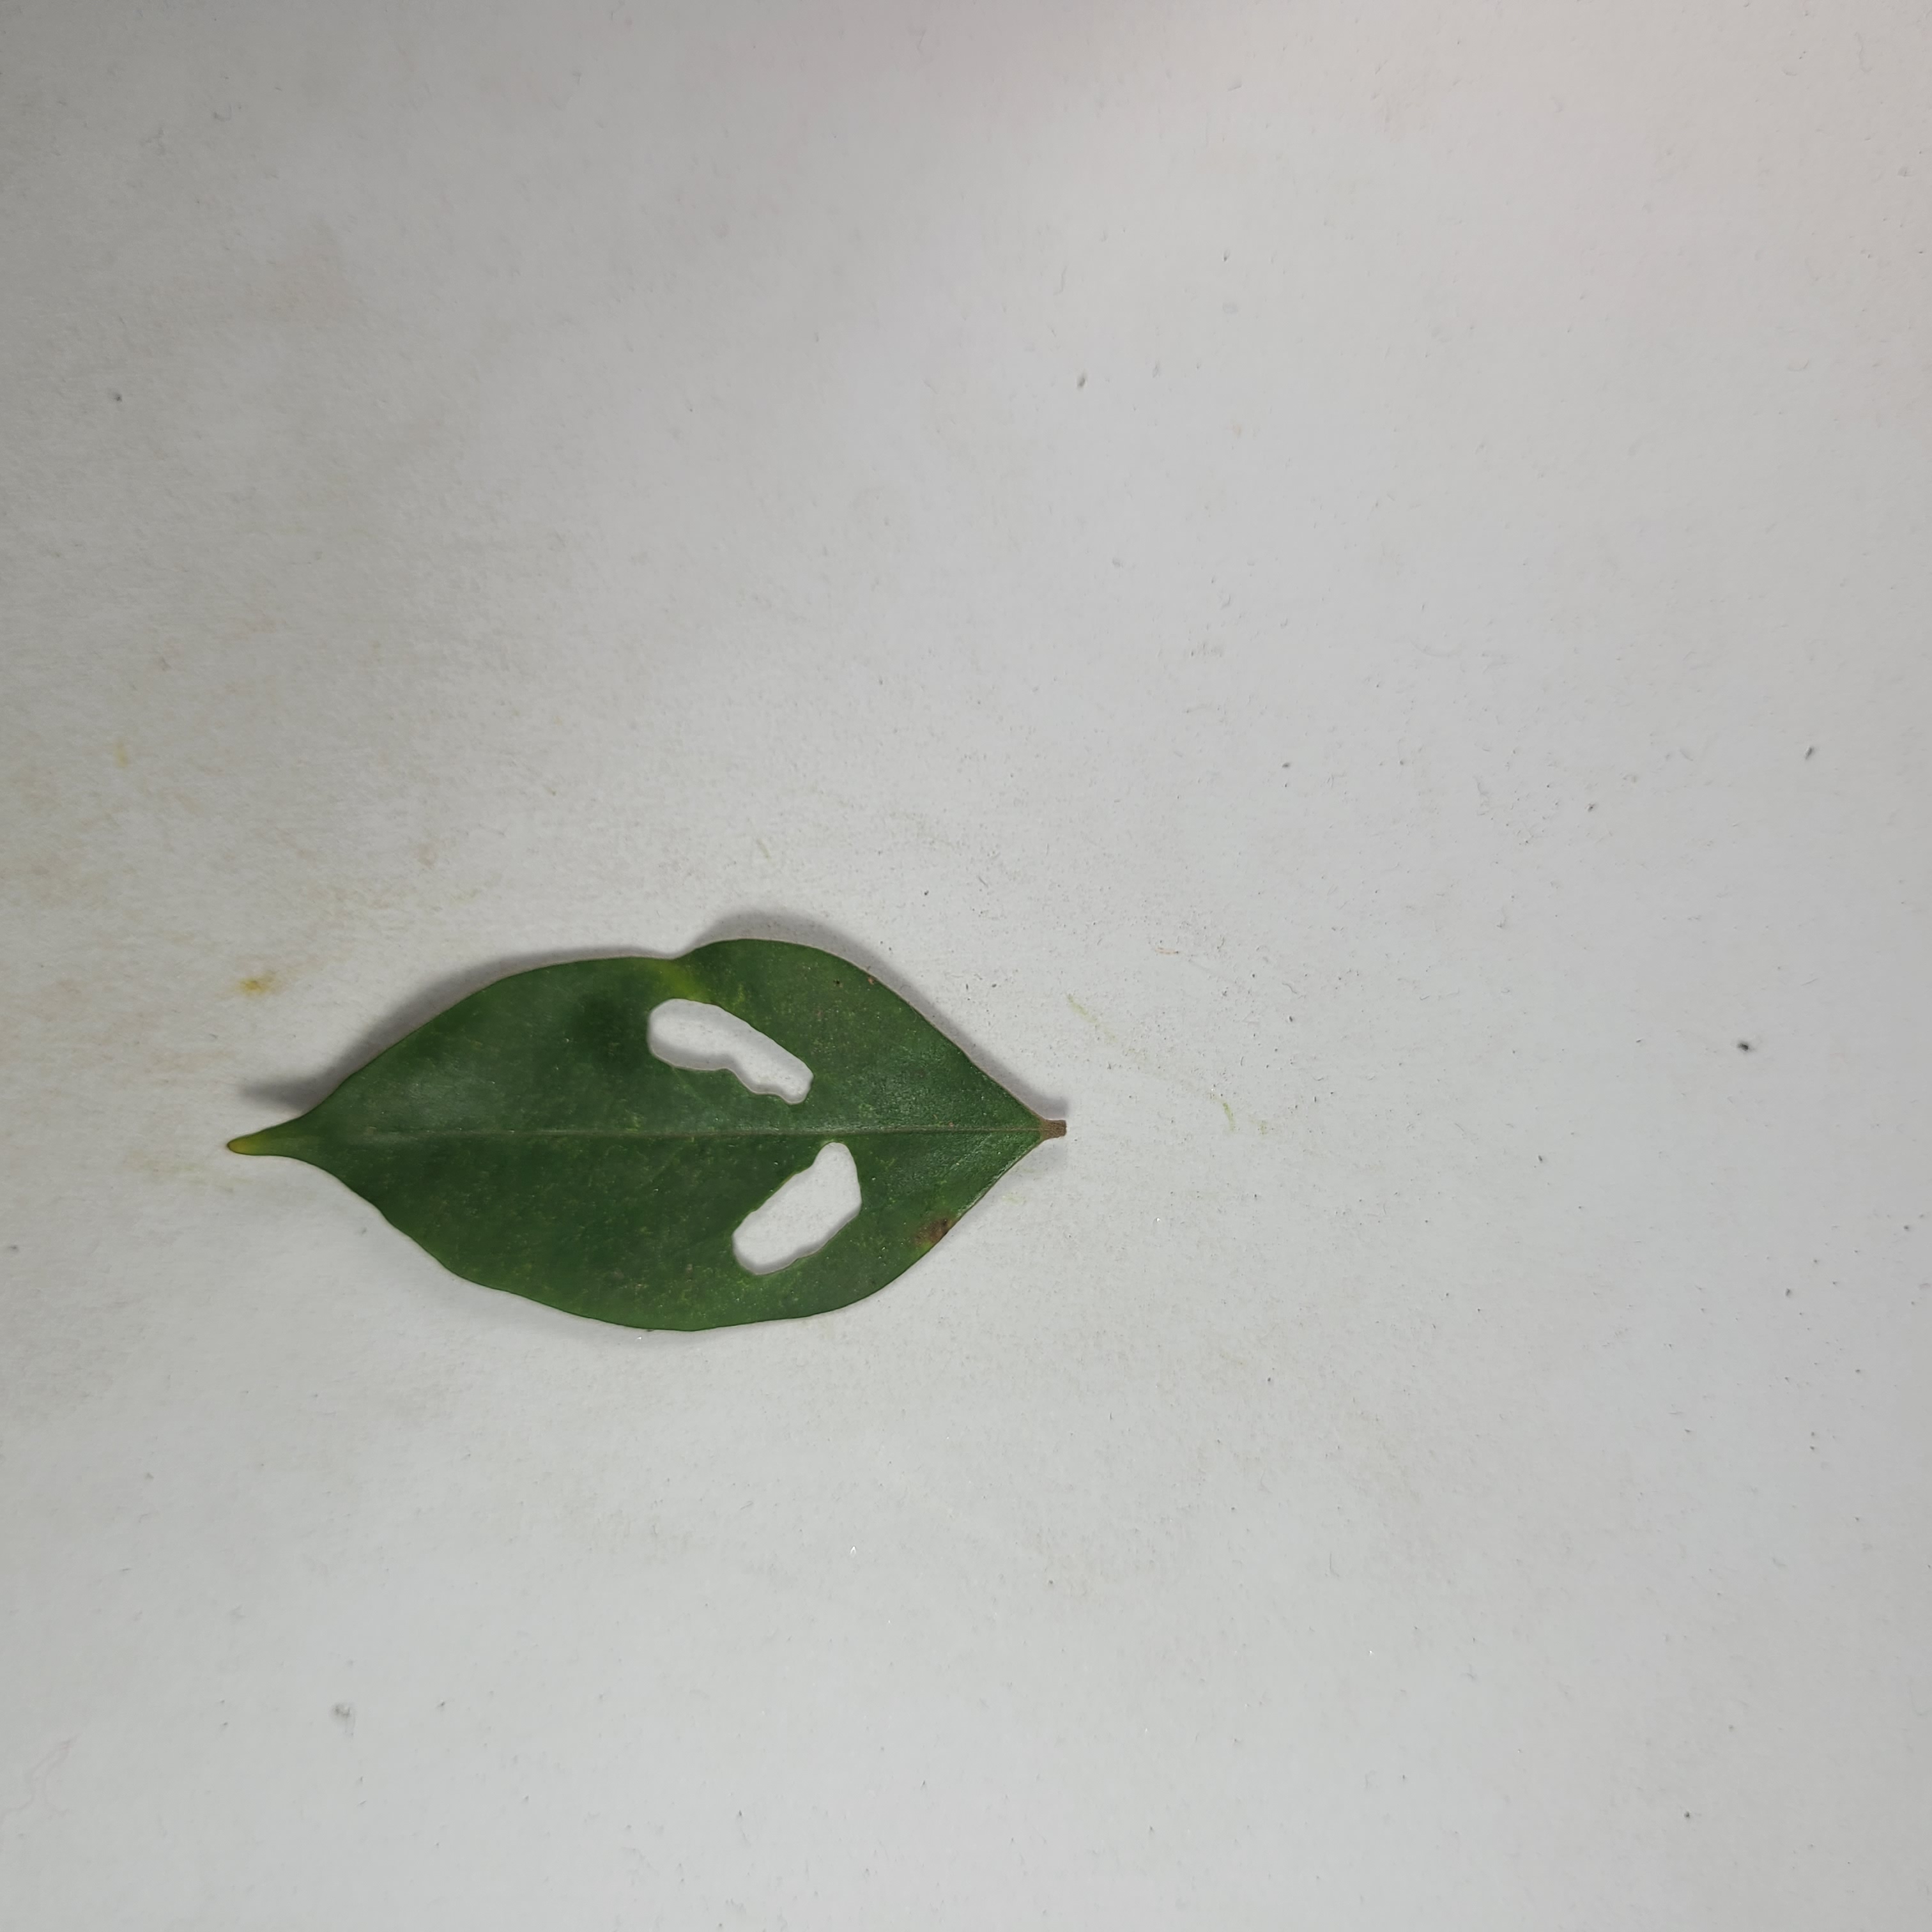
Label: Insect Hole leaves